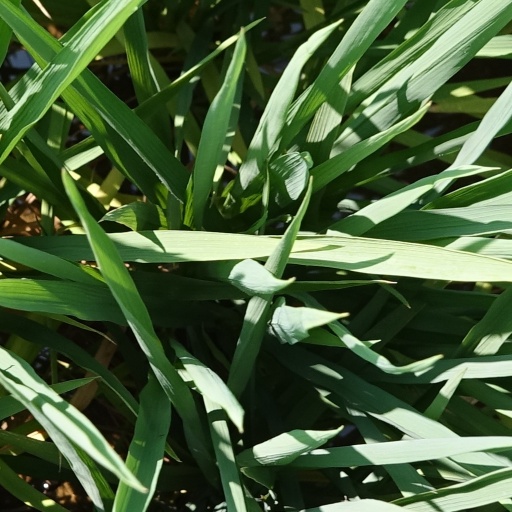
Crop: rice